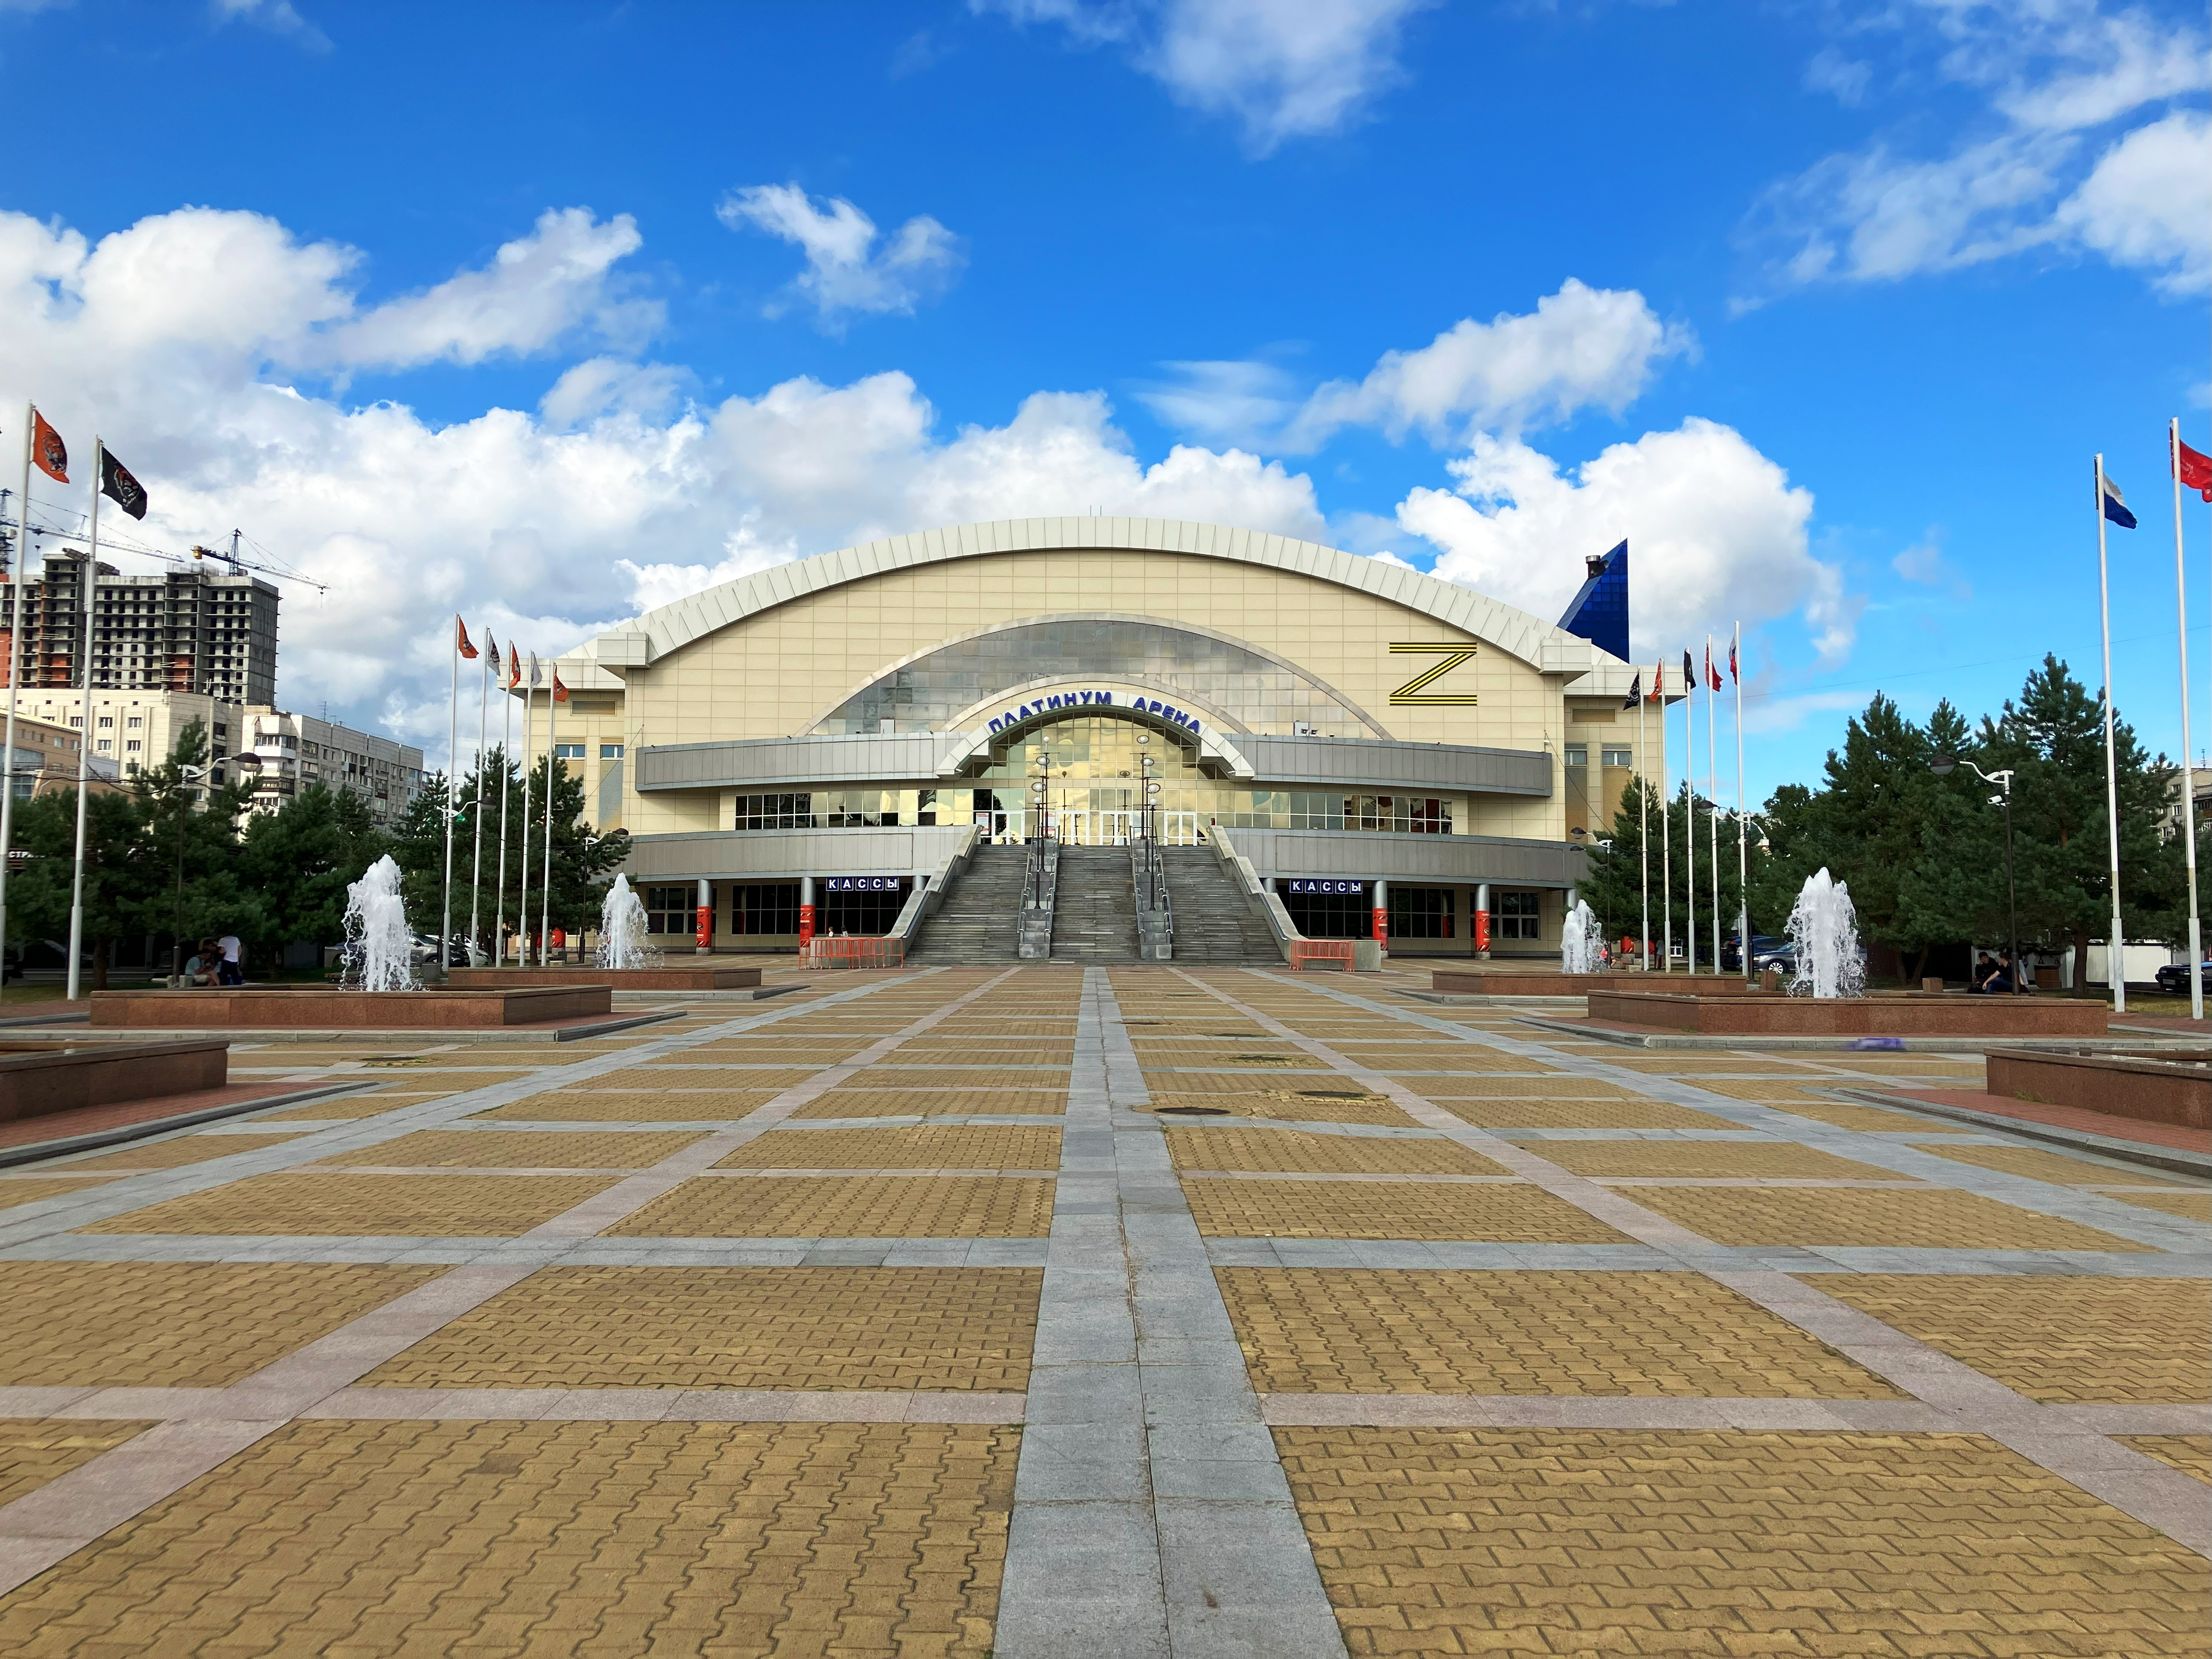
window, cloud, sky, building, flag, road surface, urban design, house, tree, city, facade, symmetry, flooring, asphalt, road, street, mixed use, cumulus, dome, town square, headquarters, sidewalk, commercial building, tourist attraction, door, pedestrian, daylighting, landscape, transport